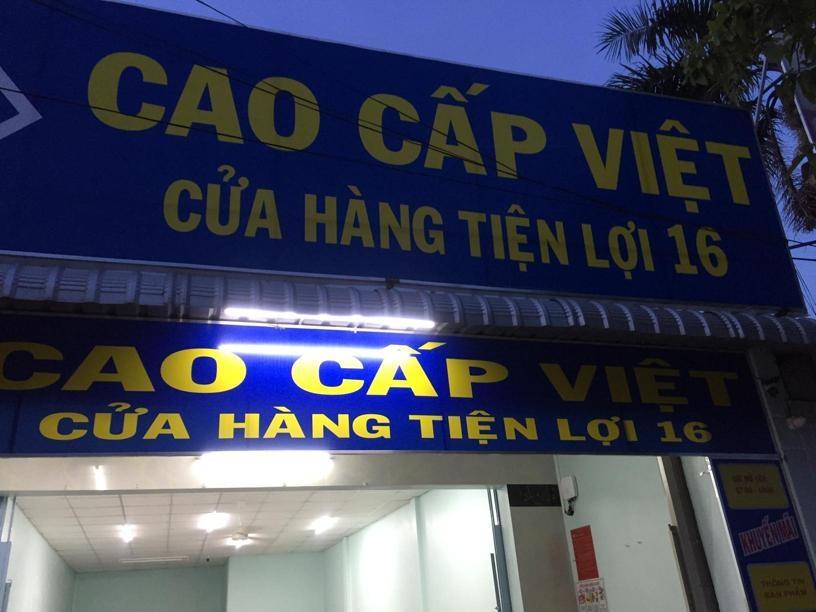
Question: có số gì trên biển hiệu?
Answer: có số 16